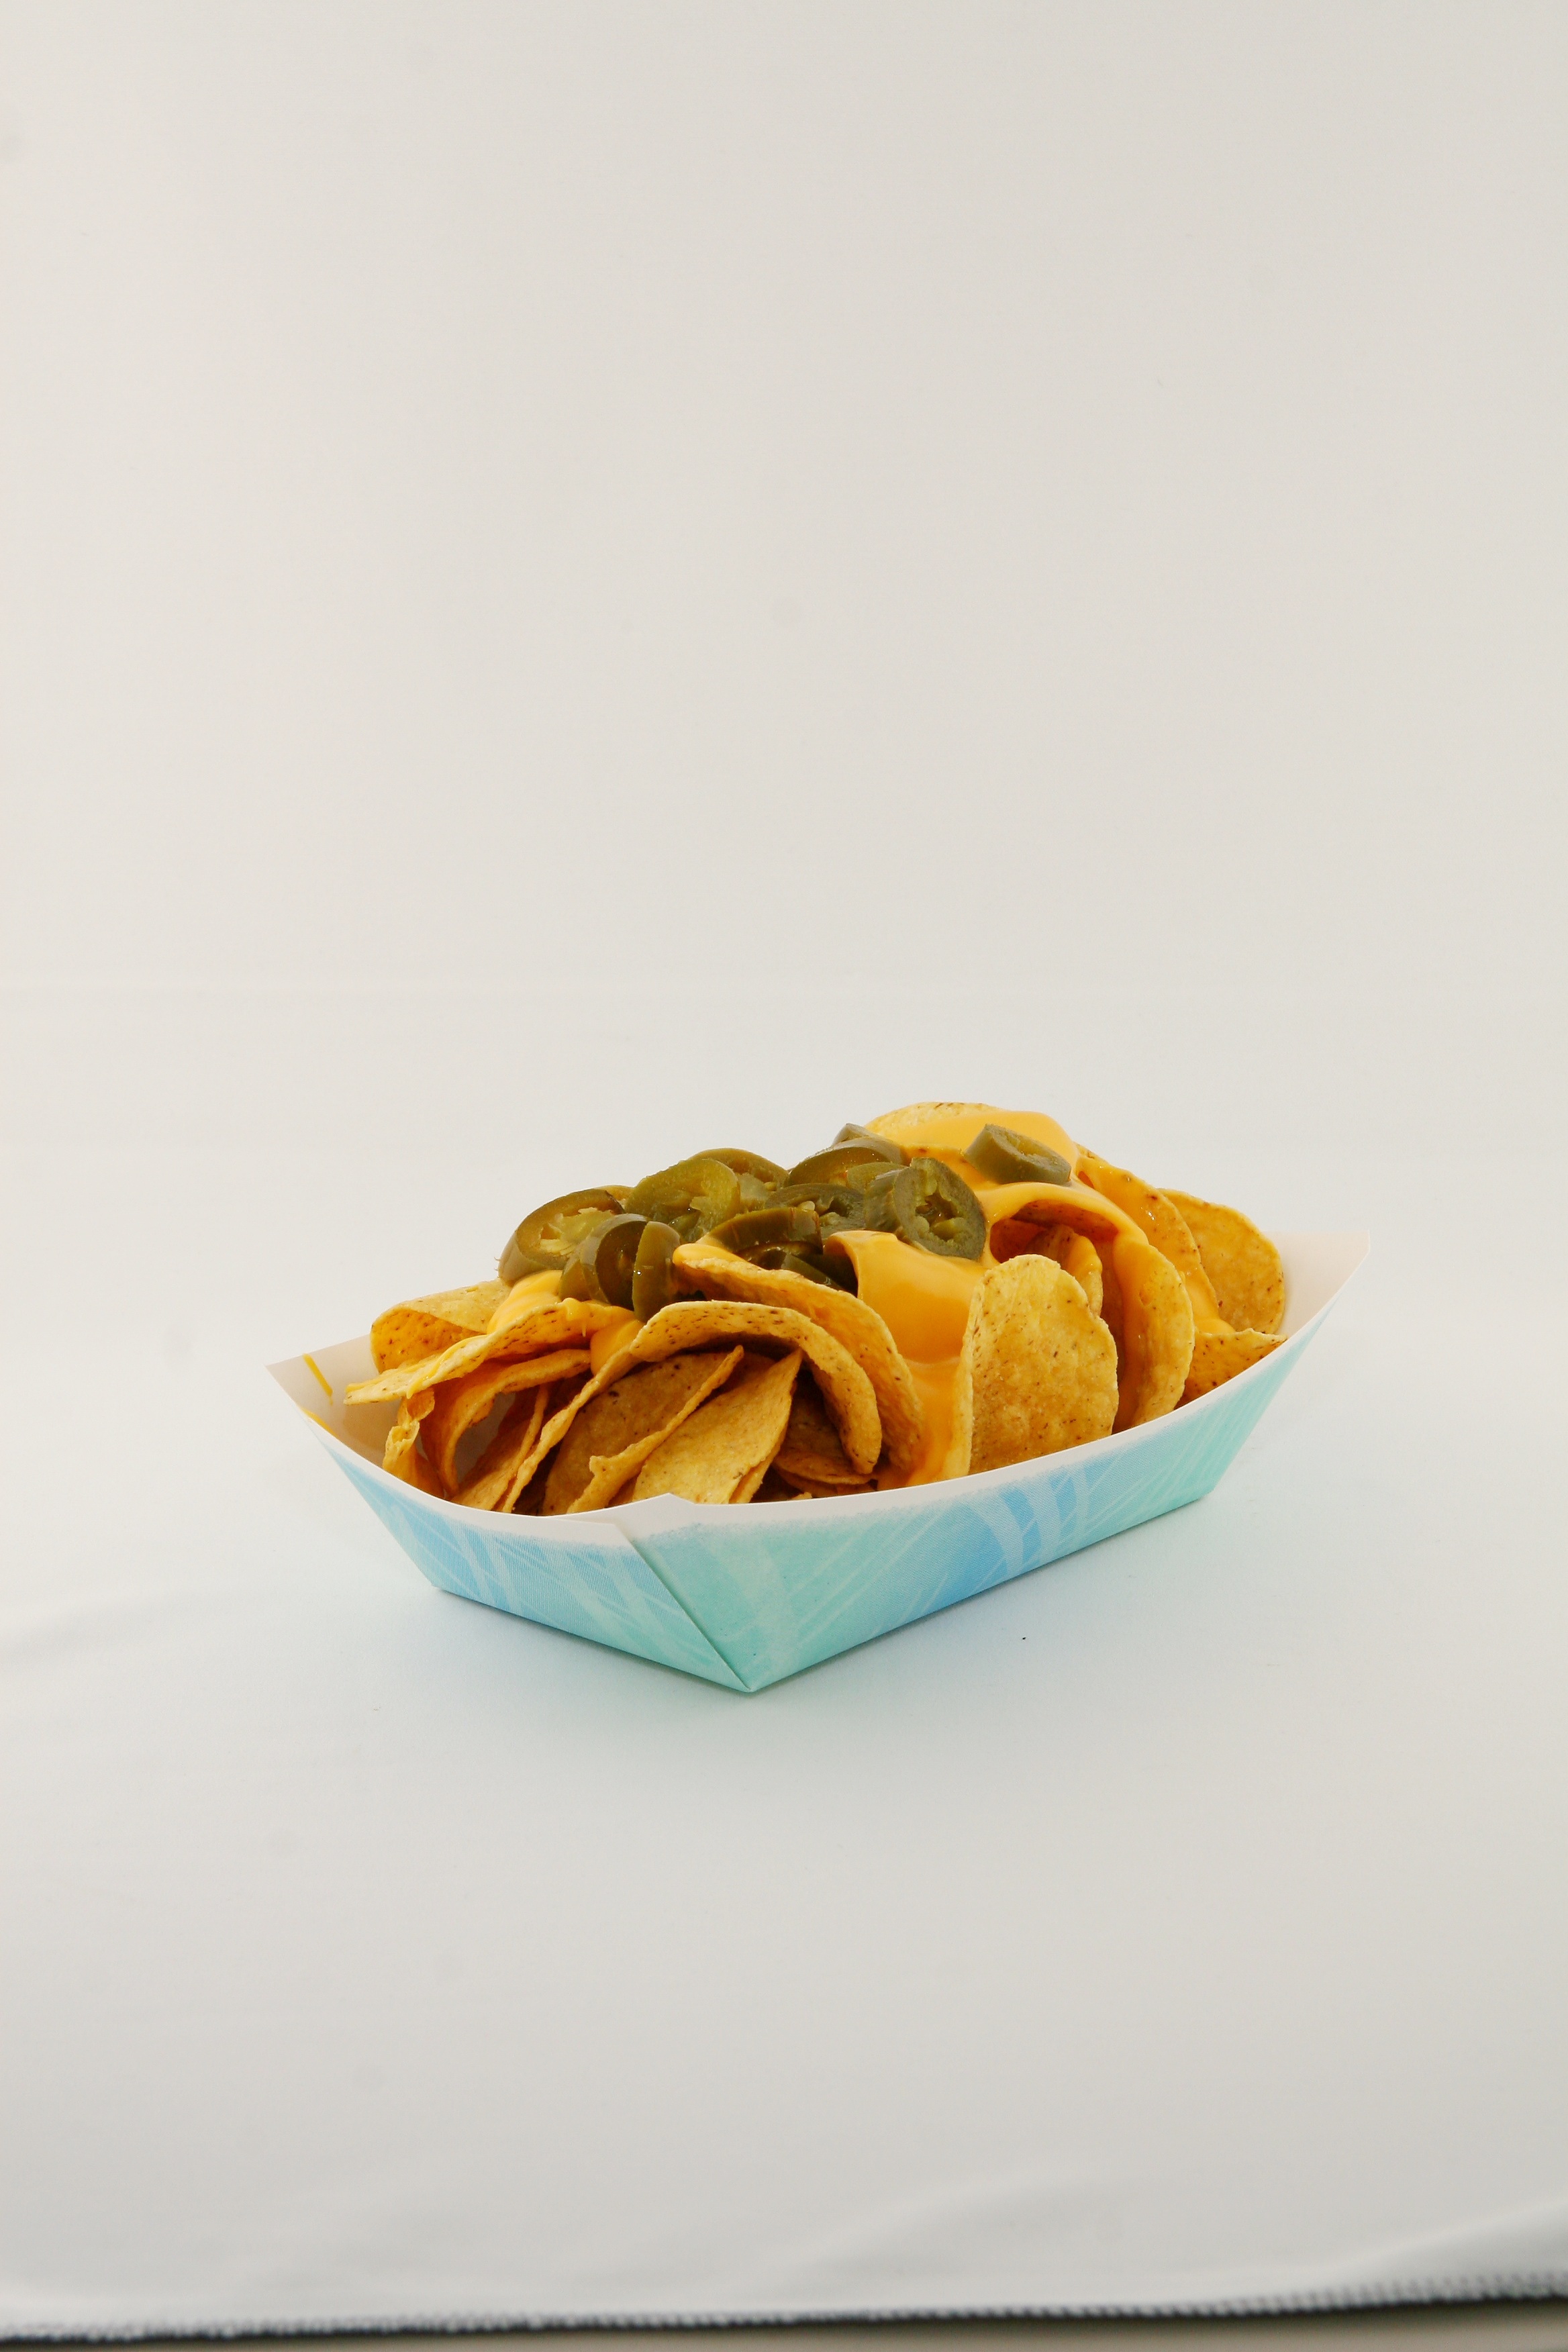
dish, meal, food, pepper, spice, produce, vegetable, plate, yellow, snack, cuisine, sauce, cheese, hot, spicy, tasty, tortilla, vegetarian food, mexican, crunchy, cheddar, chip, appetizer, junk food, jalapeno, nachos